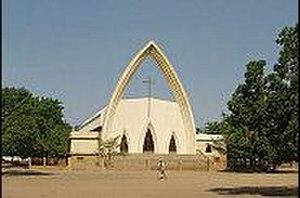
Cathédrale Notre-Dame de la Paix de N'Djaména, Tchad
La cathédrale Notre-Dame de la Paix de N'Djaména est la cathédrale catholique de N'Djamena, siège de l'archidiocèse de N'Djaména au Tchad. Elle est située proche de l'avenue Charles-de-Gaulle et de l'avenue Félix-Éboué.
Une cathédrale est, à l'origine, une église où se trouve le siège de l'évêque ayant la charge d'un diocèse. La cathédrale est en usage dans l'Église catholique, l'Église orthodoxe, l'Église anglicane.